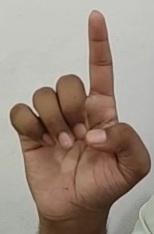
ASL sign: D